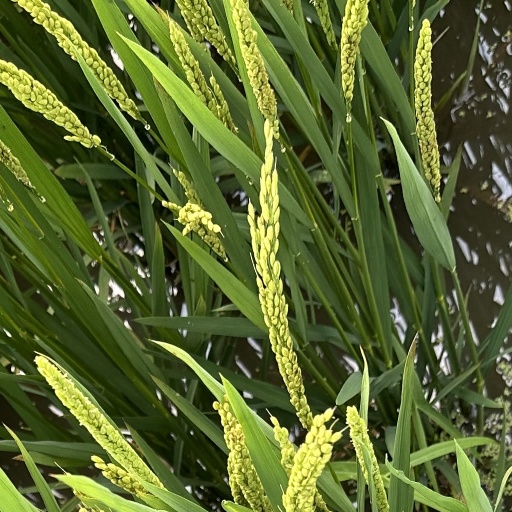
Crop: rice